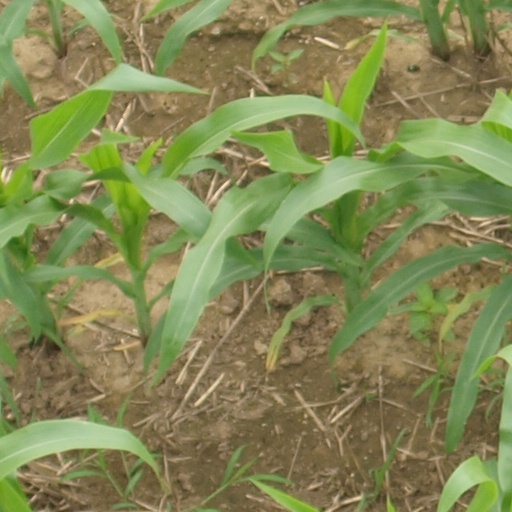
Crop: maize; corn